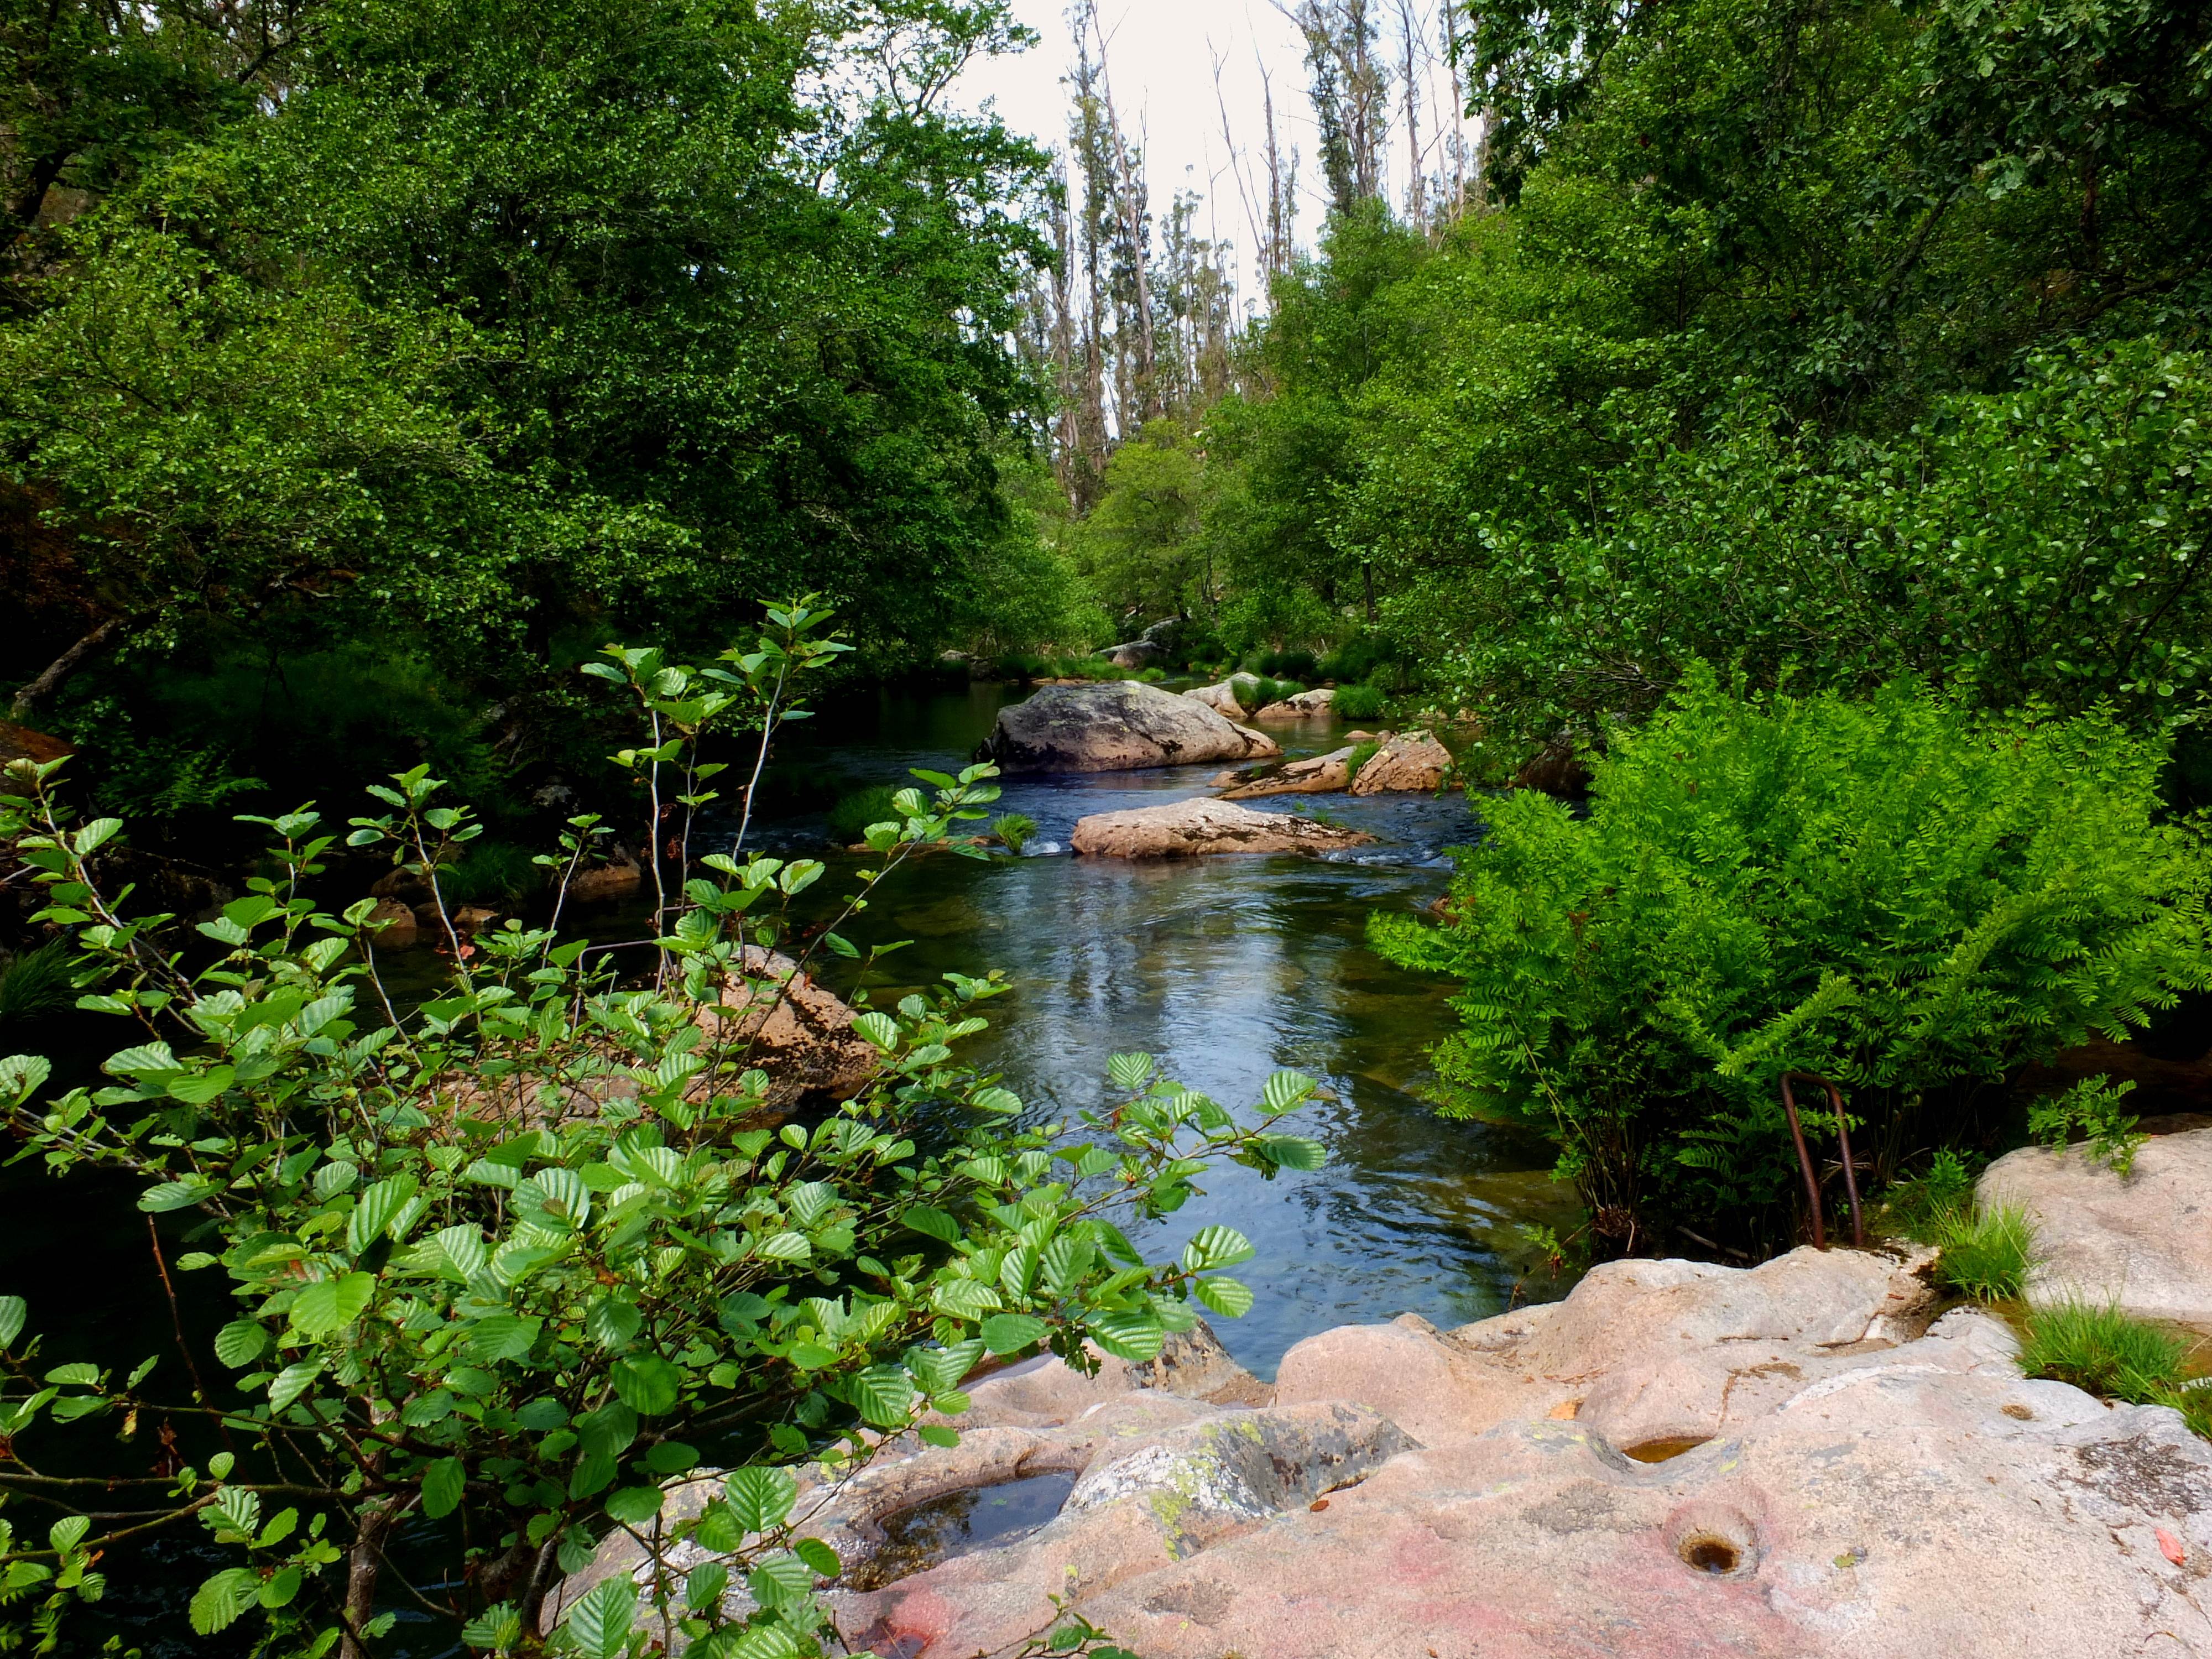
landscape, forest, creek, trail, river, pond, stream, jungle, botany, garden, waterway, body of water, spain, vegetation, rainforest, galicia, pontevedra, paisajes, woodland, water feature, ecosystem, watercourse, espana, ggl1, gaby1, pontecaldelas, fujifilmxs1, pontevedragaliciaespa a